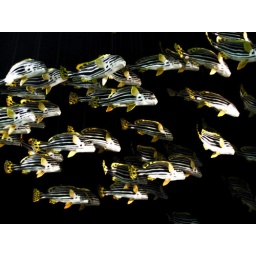
a school of fish flying in the air overhead